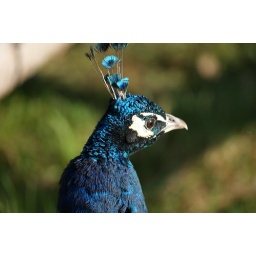
A beautiful bird in the Zoo in Odsherred. He was walking freely around among the visitors.